Italian folk dance

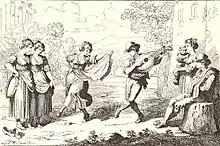
The "saltarello"

Italian folk dance has been an integral part of Italian culture for centuries. Dance has been a continuous thread in Italian life from Dante through the Renaissance, the advent of the tarantella in southern Italy, and the modern revivals of folk music and dance.